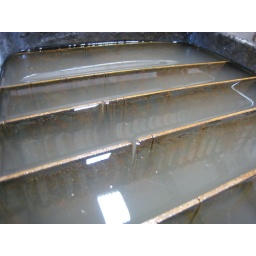
It is looking awesome. The water jet cuts through the stone like butter in a precise computer-controlled pattern.